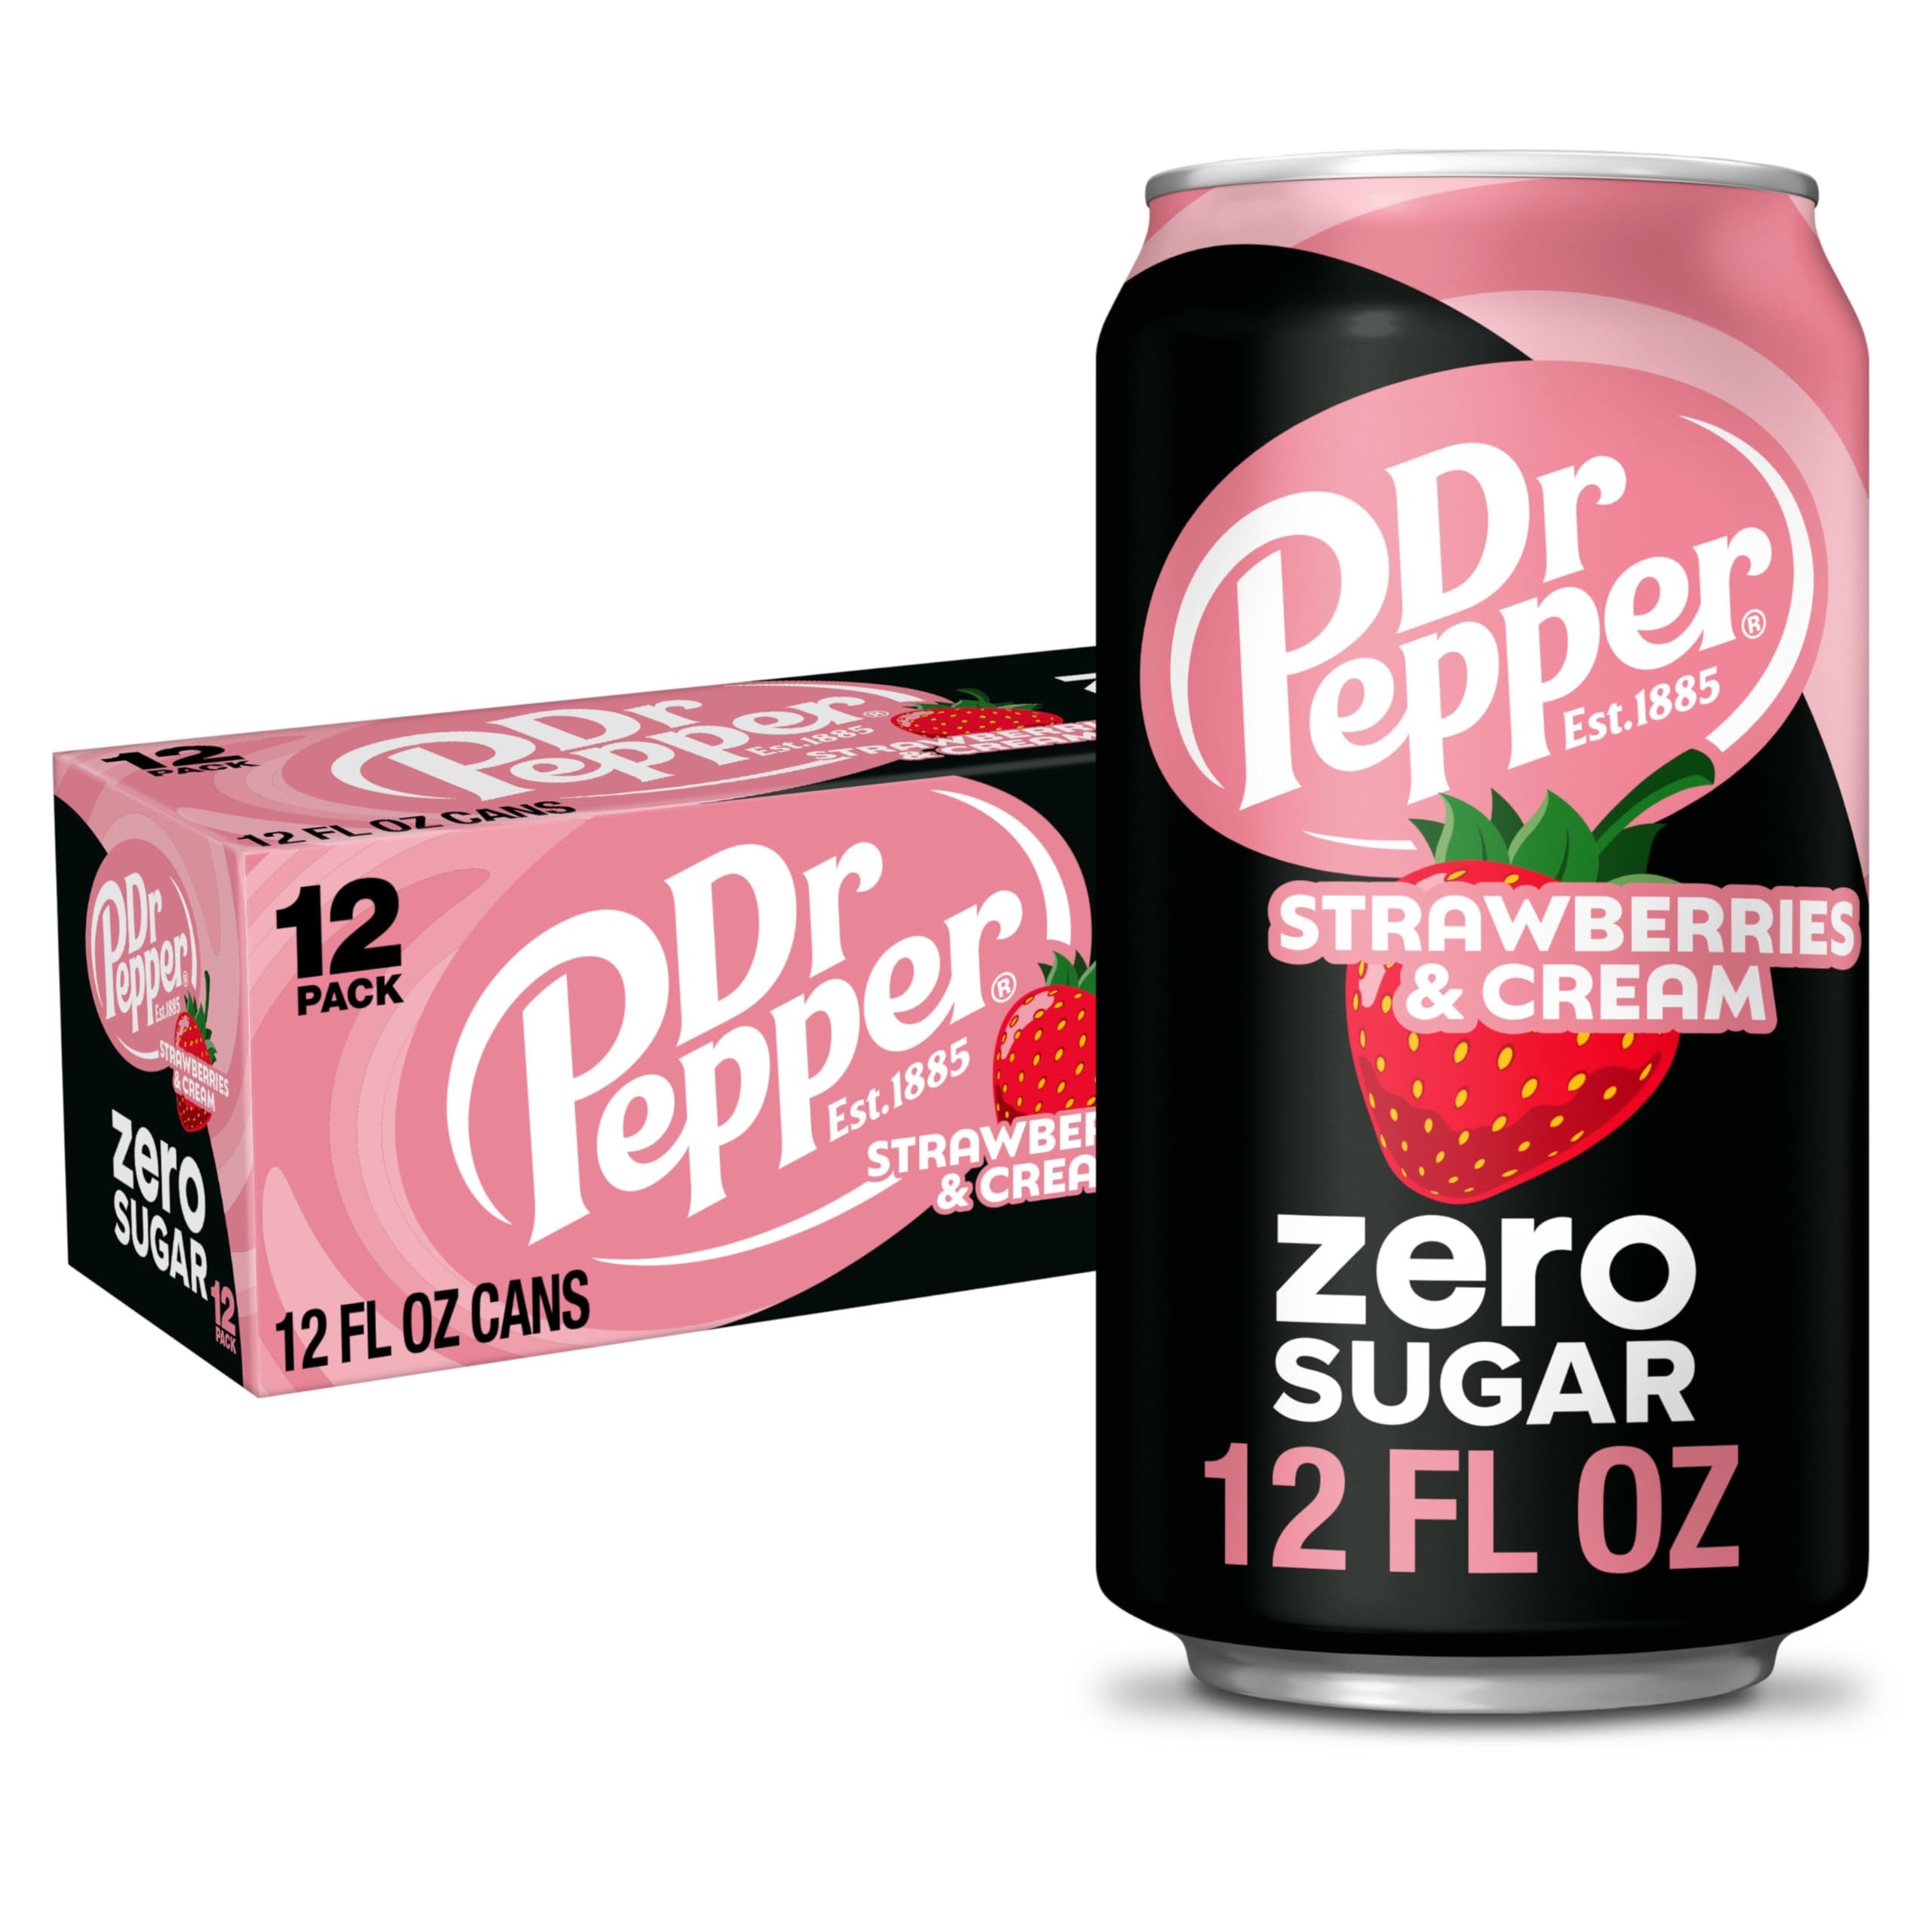
Item Name: Dr Pepper Zero Strawberries and Cream Soda, 12 fl oz cans, 12 Pack
Bullet Point 1: UNIQUE TASTE: The 23 signature flavors of Dr Pepper combined with the delicious sweetness of strawberries, the smooth taste of cream for a flavor that will have your taste buds thanking us.
Bullet Point 2: ALL-DAY REFRESHMENT: There’s no wrong time of the day to enjoy a Dr Pepper Strawberries & Cream Zero Sugar. Crack a Pepper at dinner, lunch or breakfast (we won’t judge you).
Bullet Point 3: PERFECT PAIRING: Pizza, burgers or rotisserie chicken, Dr Pepper Strawberries & Cream Zero Sugar is the perfect companion for your next meal.
Bullet Point 4: ALWAYS A TREAT: Rich, smooth and delicious every time, Dr Pepper Strawberries & Cream Zero Sugar packs a mouthful of flavor with every sip (you’re welcome, taste buds).
Bullet Point 5: ORIGINAL FLAVOR: Dr Pepper continues to innovate with new and exciting flavors like Dr Pepper Strawberries & Cream Zero Sugar.
Value: 144.0
Unit: Fl Oz

Price: 8.34